Lame Horse fire

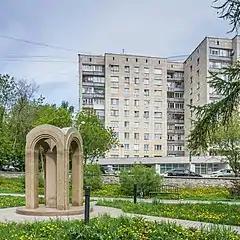
Memorial to the victims of the Lame Horse nightclub fire; the building was physically located in the area behind the memorial

The Lame Horse fire occurred on 5 December 2009, around 01:00 local time (20:00 UTC) in the nightclub "Khromaya Loshad" ("Lame Horse") at 9 Kuybyshev Street, Perm, Russia. The fire started when sparks from pyrotechnics ignited the low ceiling and its willow twig covering. The fire quickly spread to the walls and damaged the building's electrical wiring, causing the lights to fail. This is a dual fireworks accident and nightclub fire.